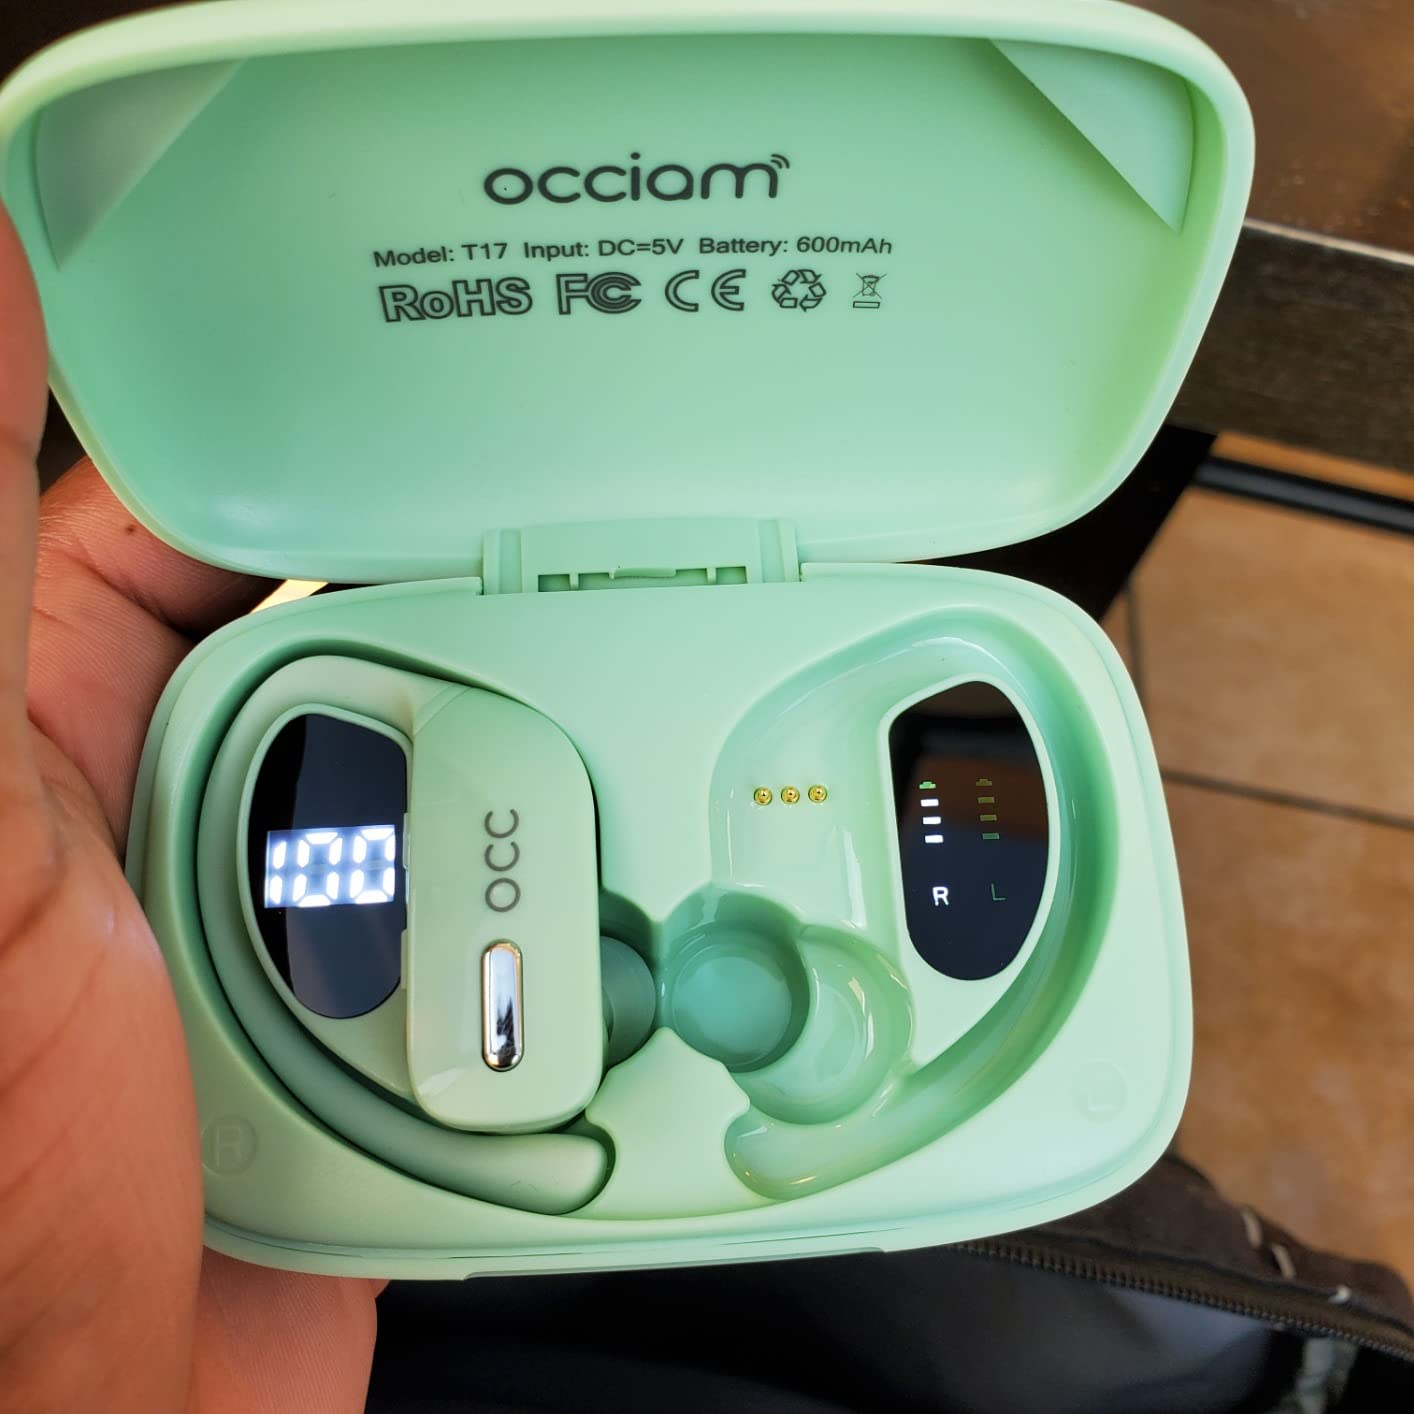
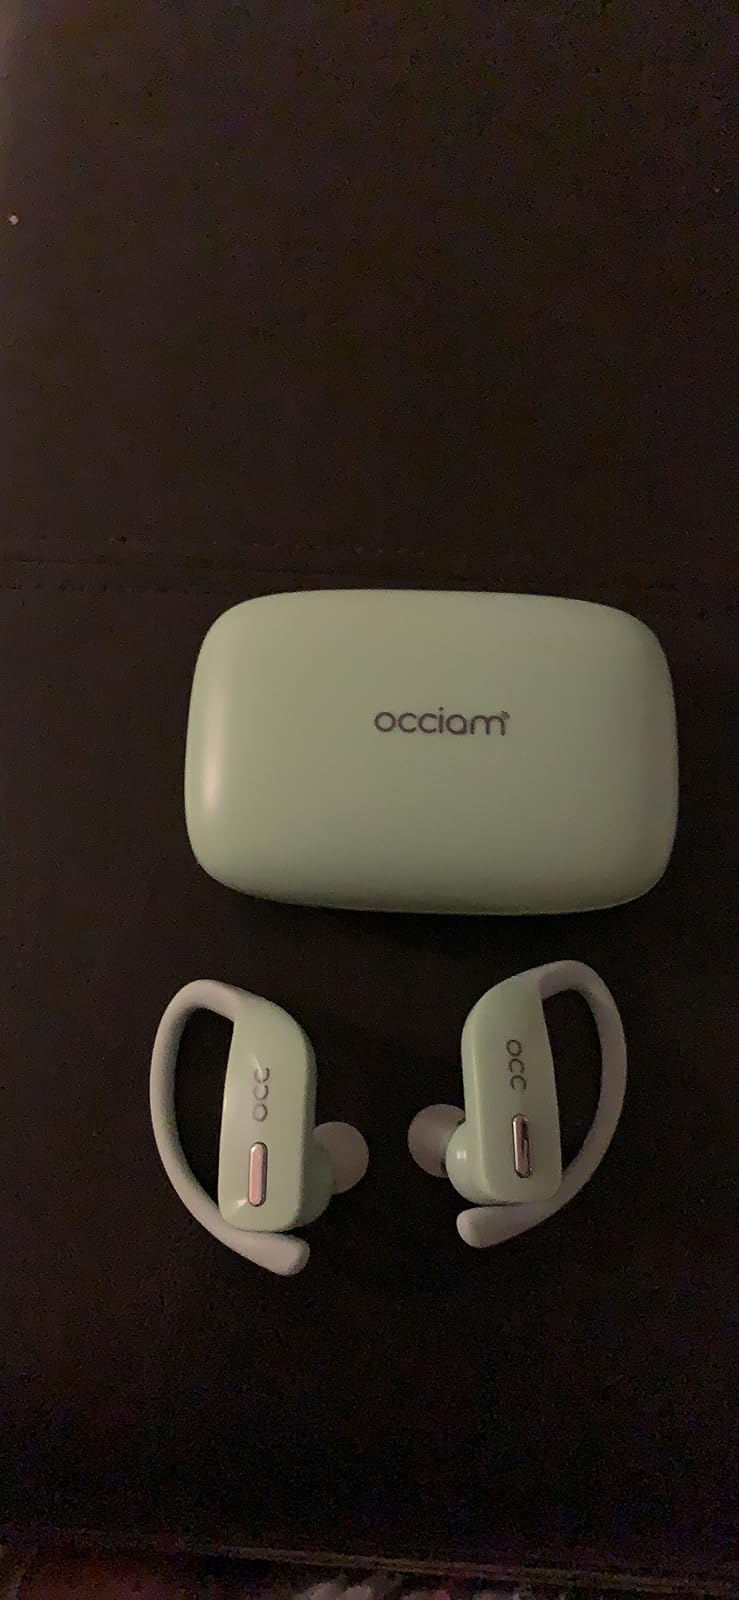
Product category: earbuds
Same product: yes